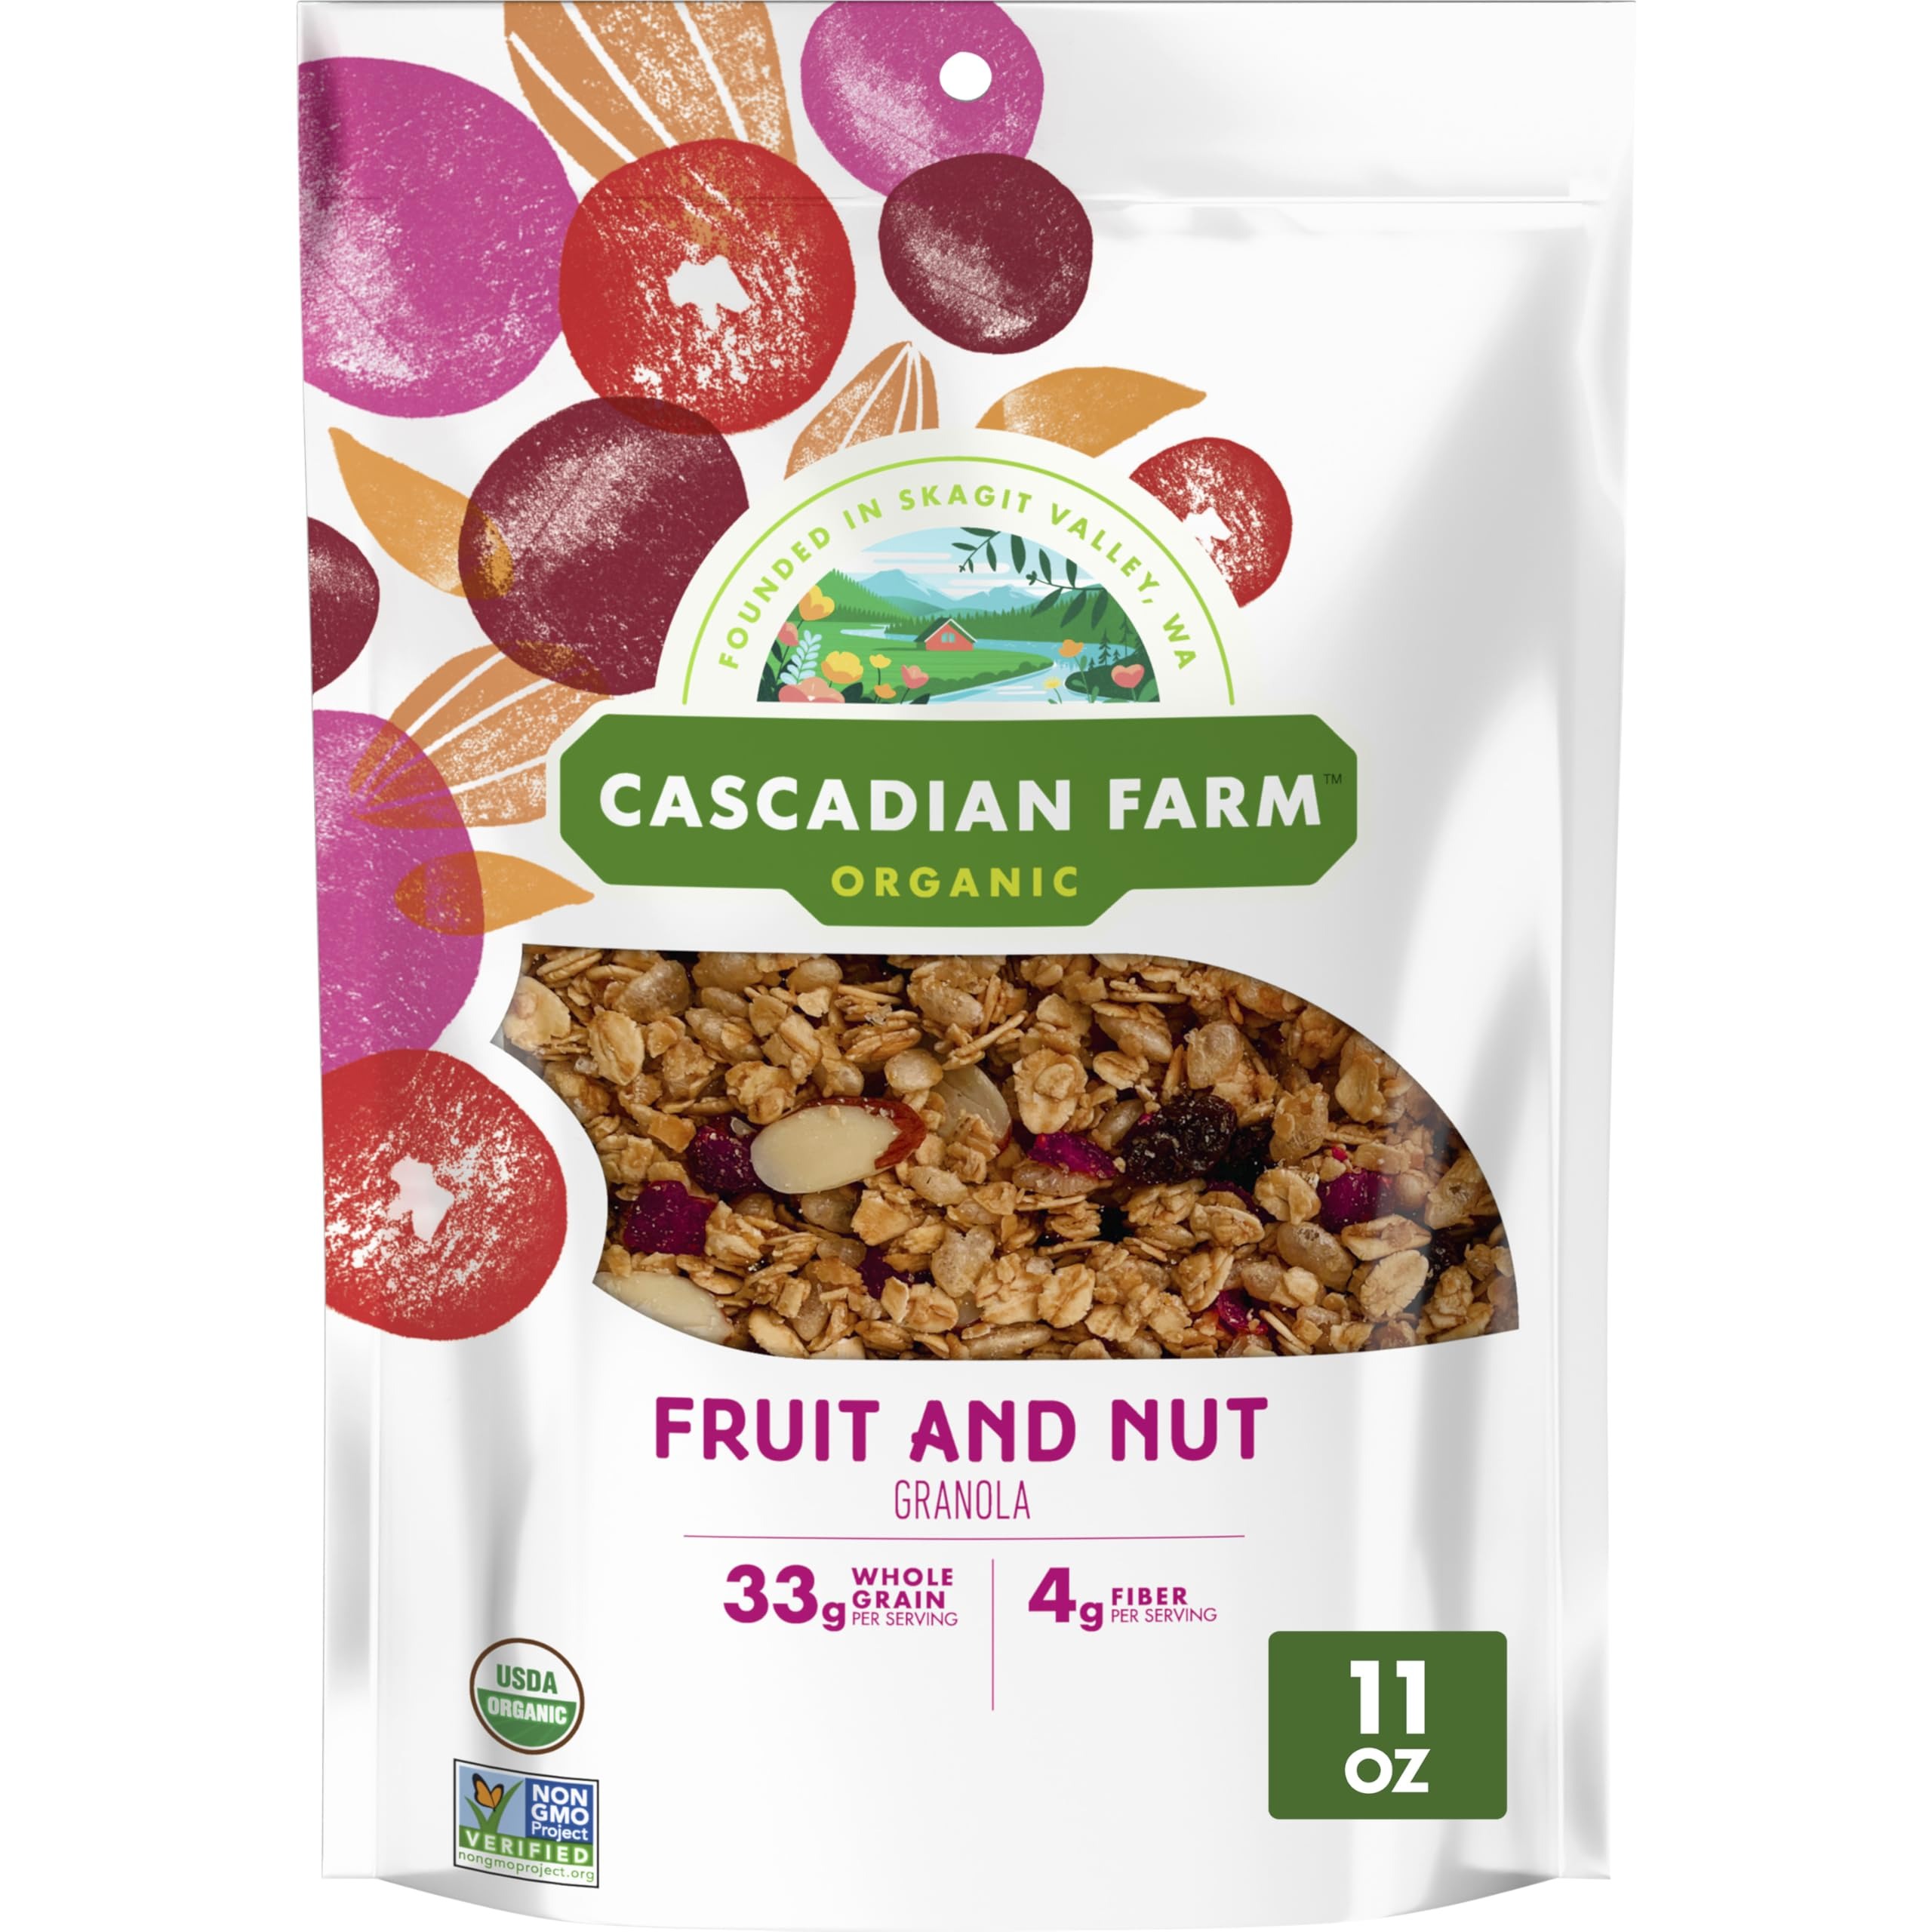
Item Name: Cascadian Farm Organic Granola, Fruit and Nut Cereal, Resealable Pouch, 11 oz.
Bullet Point 1: CRUNCHY FRUIT AND NUT GRANOLA: Organic granola made with whole grain oats, crisp rice, raisins, sunflower seeds, almonds and cranberries; Comes in a convenient, resealable pouch for maximum freshness and easy opening
Bullet Point 2: NON-GMO: USDA certified organic non-GMO granola
Bullet Point 3: WHOLESOME INGREDIENTS: Contains 33 grams of whole grain and four grams of fiber per serving
Bullet Point 4: NO ARTIFICIAL INGREDIENTS: Contains no artificial flavors, colors or sweeteners
Bullet Point 5: CONTAINS: 11 oz
Value: 11.0
Unit: Ounce

Price: 6.755